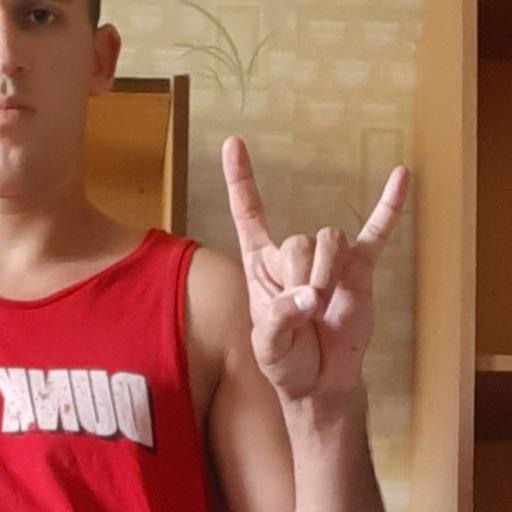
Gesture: rock